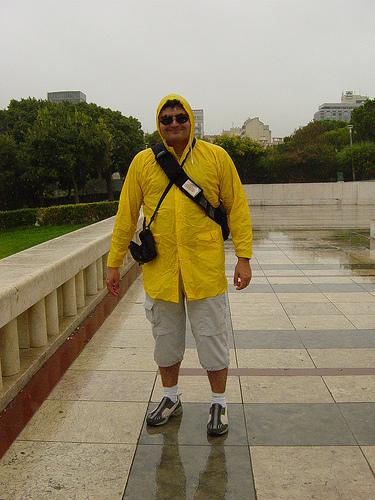
Weather: rain or strom